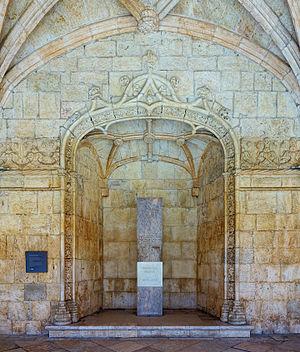
Tombe de Fernando Pessoa (1888-1935) dans le Monastère des Hiéronymites à Bélem (Portugal).
Fernando António Nogueira Pessoa est un écrivain, critique, polémiste et poète portugais trilingue. Né le 13 juin 1888 à Lisbonne, ville où il meurt des suites de son alcoolisme le 30 novembre 1935, il a vécu une partie de son enfance à Durban en Afrique du Sud.